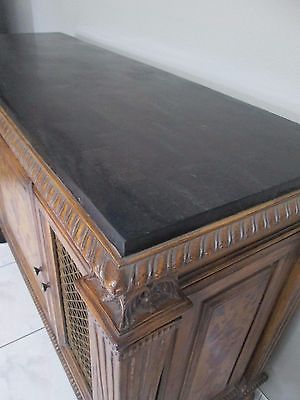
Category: cabinet